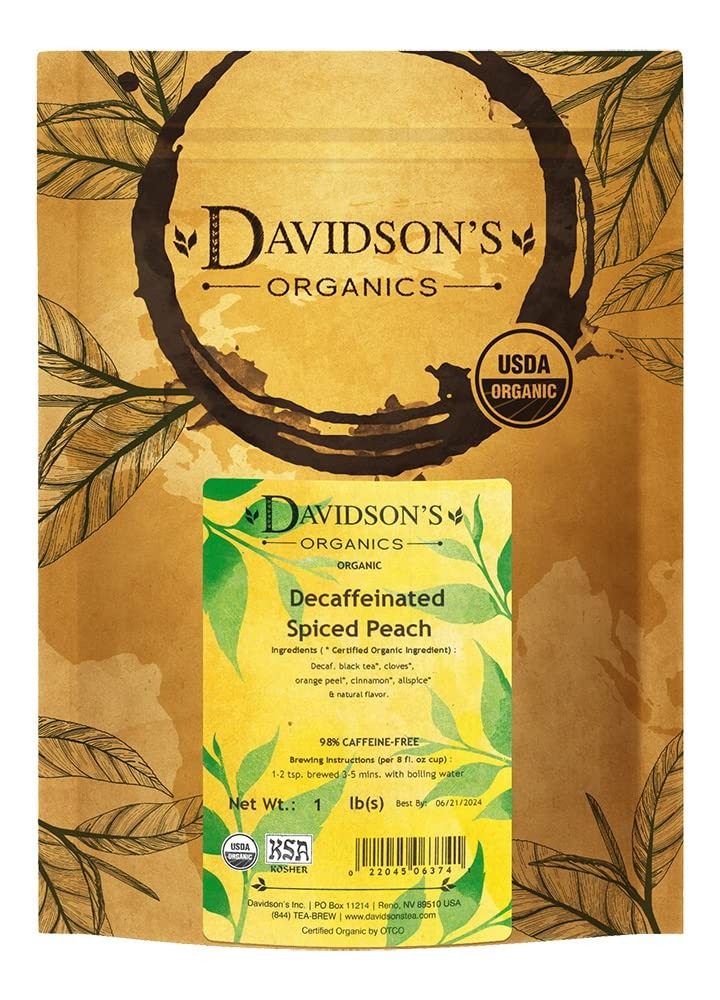
Item Name: Davidson's Organics, Decaffeinated Spiced Peach, Loose Leaf Tea, 16-Ounce Bag
Bullet Point 1: Decaffeinated Spiced Peach (Loose Leaf) combines the essence of sun-ripened peaches with aromatic spices and a robust base of decaffeinated black tea. Davidson's Decaffeinated Spiced Peach (Loose Leaf) is a full-bodied, cinnamon peach black tea brew, as rich as its caffeinated counterpart.
Bullet Point 2: LEAF TO CUP: From our farms in India to your family, Davidson’s Organics is a vertically integrated provider of premium teas at affordable prices. We grow, import, blend, package, and sell - overseeing the entire journey of our tea from the leaf cuttings to the infusion in your cup.
Bullet Point 3: ALWAYS ORGANIC: Davidson’s Organics is a 3rd generation organic tea grower delivering on its promise of providing top-notch USDA certified organic teas. Our teas are grown non-GMO & free from harmful chemicals and pesticides. We are responsibly sourced and sustainably farmed. We believe in the holistic health of our farms, farmers, plants & animals.
Bullet Point 4: A CUP OF WELLNESS: Davidson’s offers a diverse selection of tea blends for the most discerning palates. From loose leaves to tea bags & iced, and from ayurvedic to herbal, our organic teas deliver the perfect pick me up or a restful respite. Enjoy our balanced tea blends for optimal health and sipping pleasure.
Bullet Point 5: TRUST OUR TEA: Davidson's Organics was the first purveyor of fine organic teas. Since 1976, we’ve worked tirelessly to develop blends that are true reflections of their names, while being committed to sourcing healthy ingredients grown by generations of skilled small farmers. Enjoy Davidson's Organics, the organic tea that sets the standards for the highest quality.
Value: 16.0
Unit: Ounce

Price: 27.56